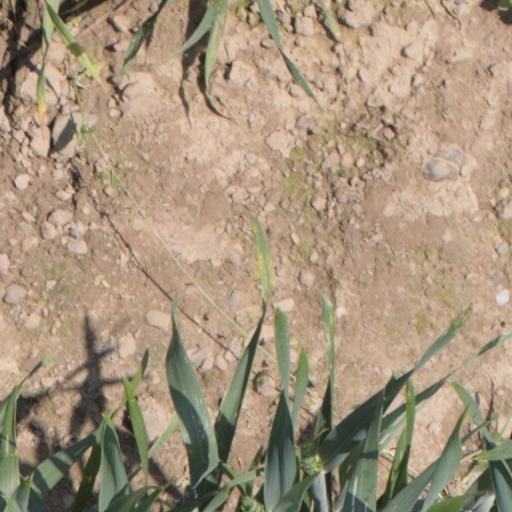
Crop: wheat